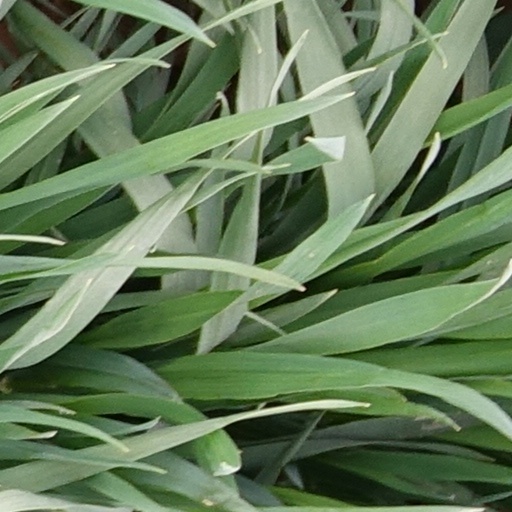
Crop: wheat